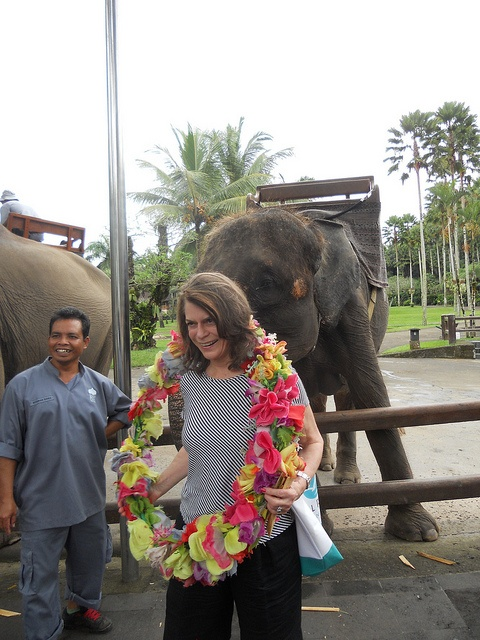
The woman is standing by the elephants outside.
A woman is standing in front of an elephant with a wreath.
A woman with a large lei walks away smiling from an elephant ride.
A man and woman is wearing a flower wreath around her.
A woman standing in front of an elephant with a colorful leis around her neck.